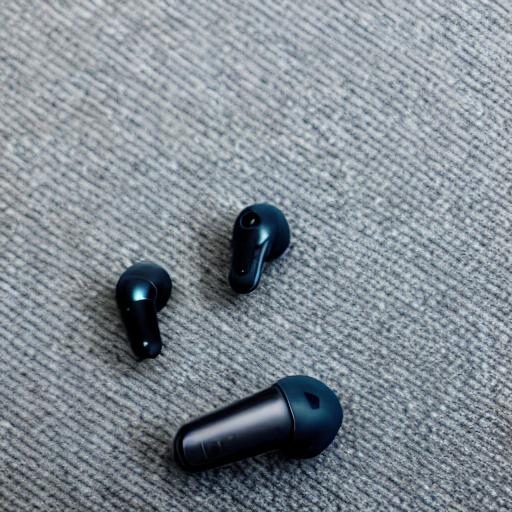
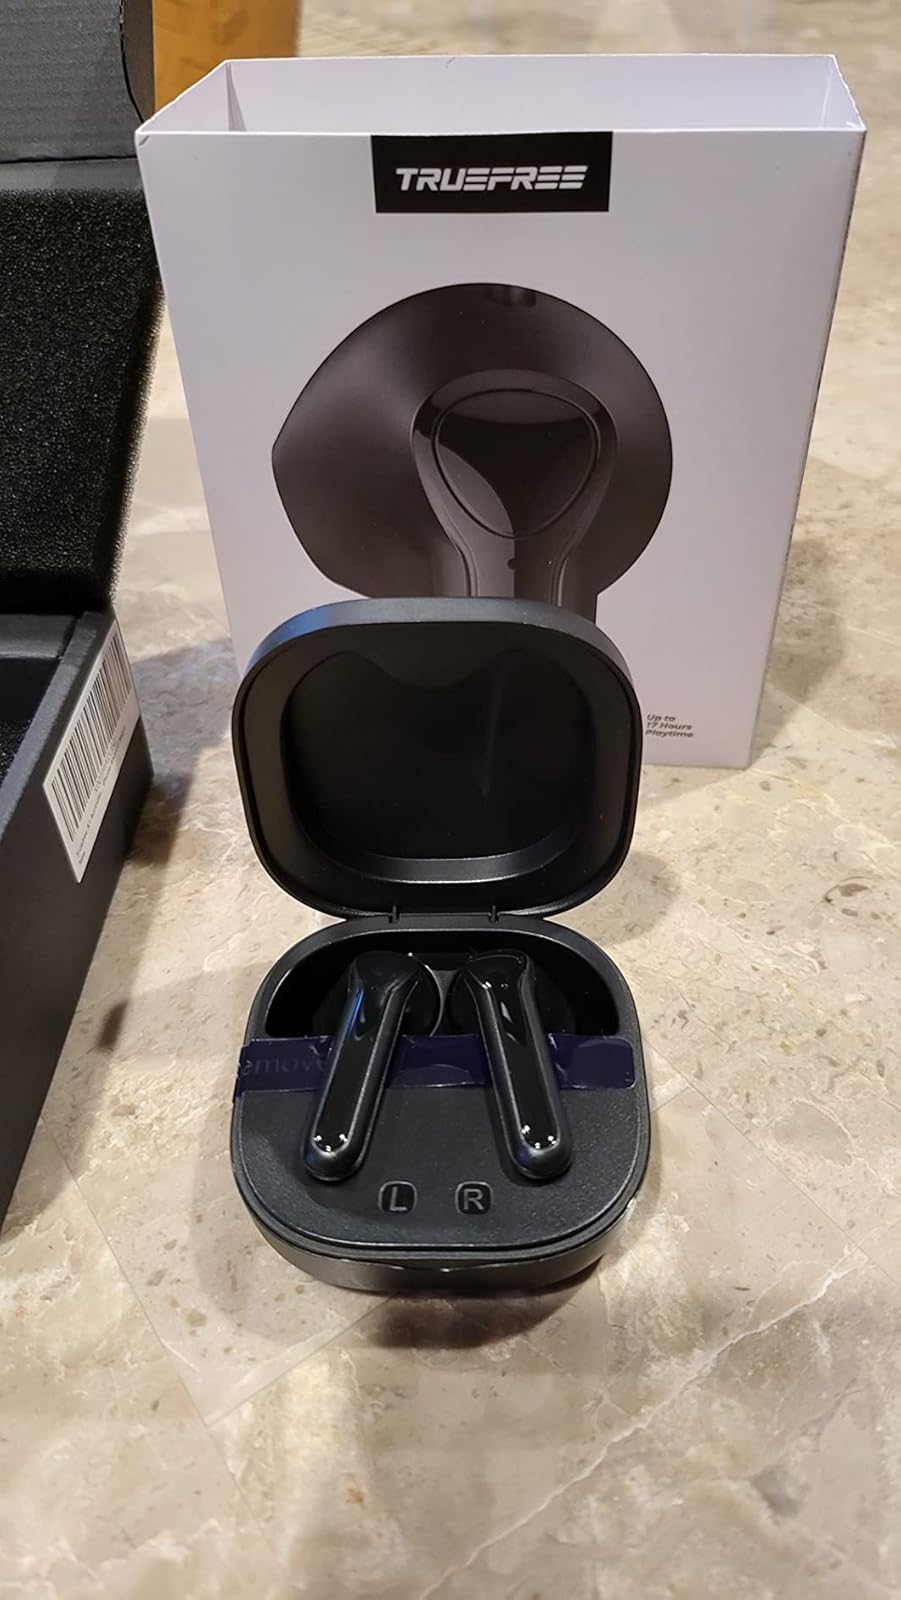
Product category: earbuds
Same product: no